Allen, Texas

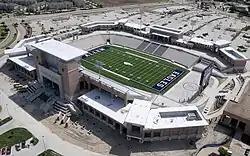
Allen High School's Eagle Stadium.

As of the 2020 census, there were 104,627 people, 35,491 households, and 28,117 families residing in the city. There were 36,962 housing units.